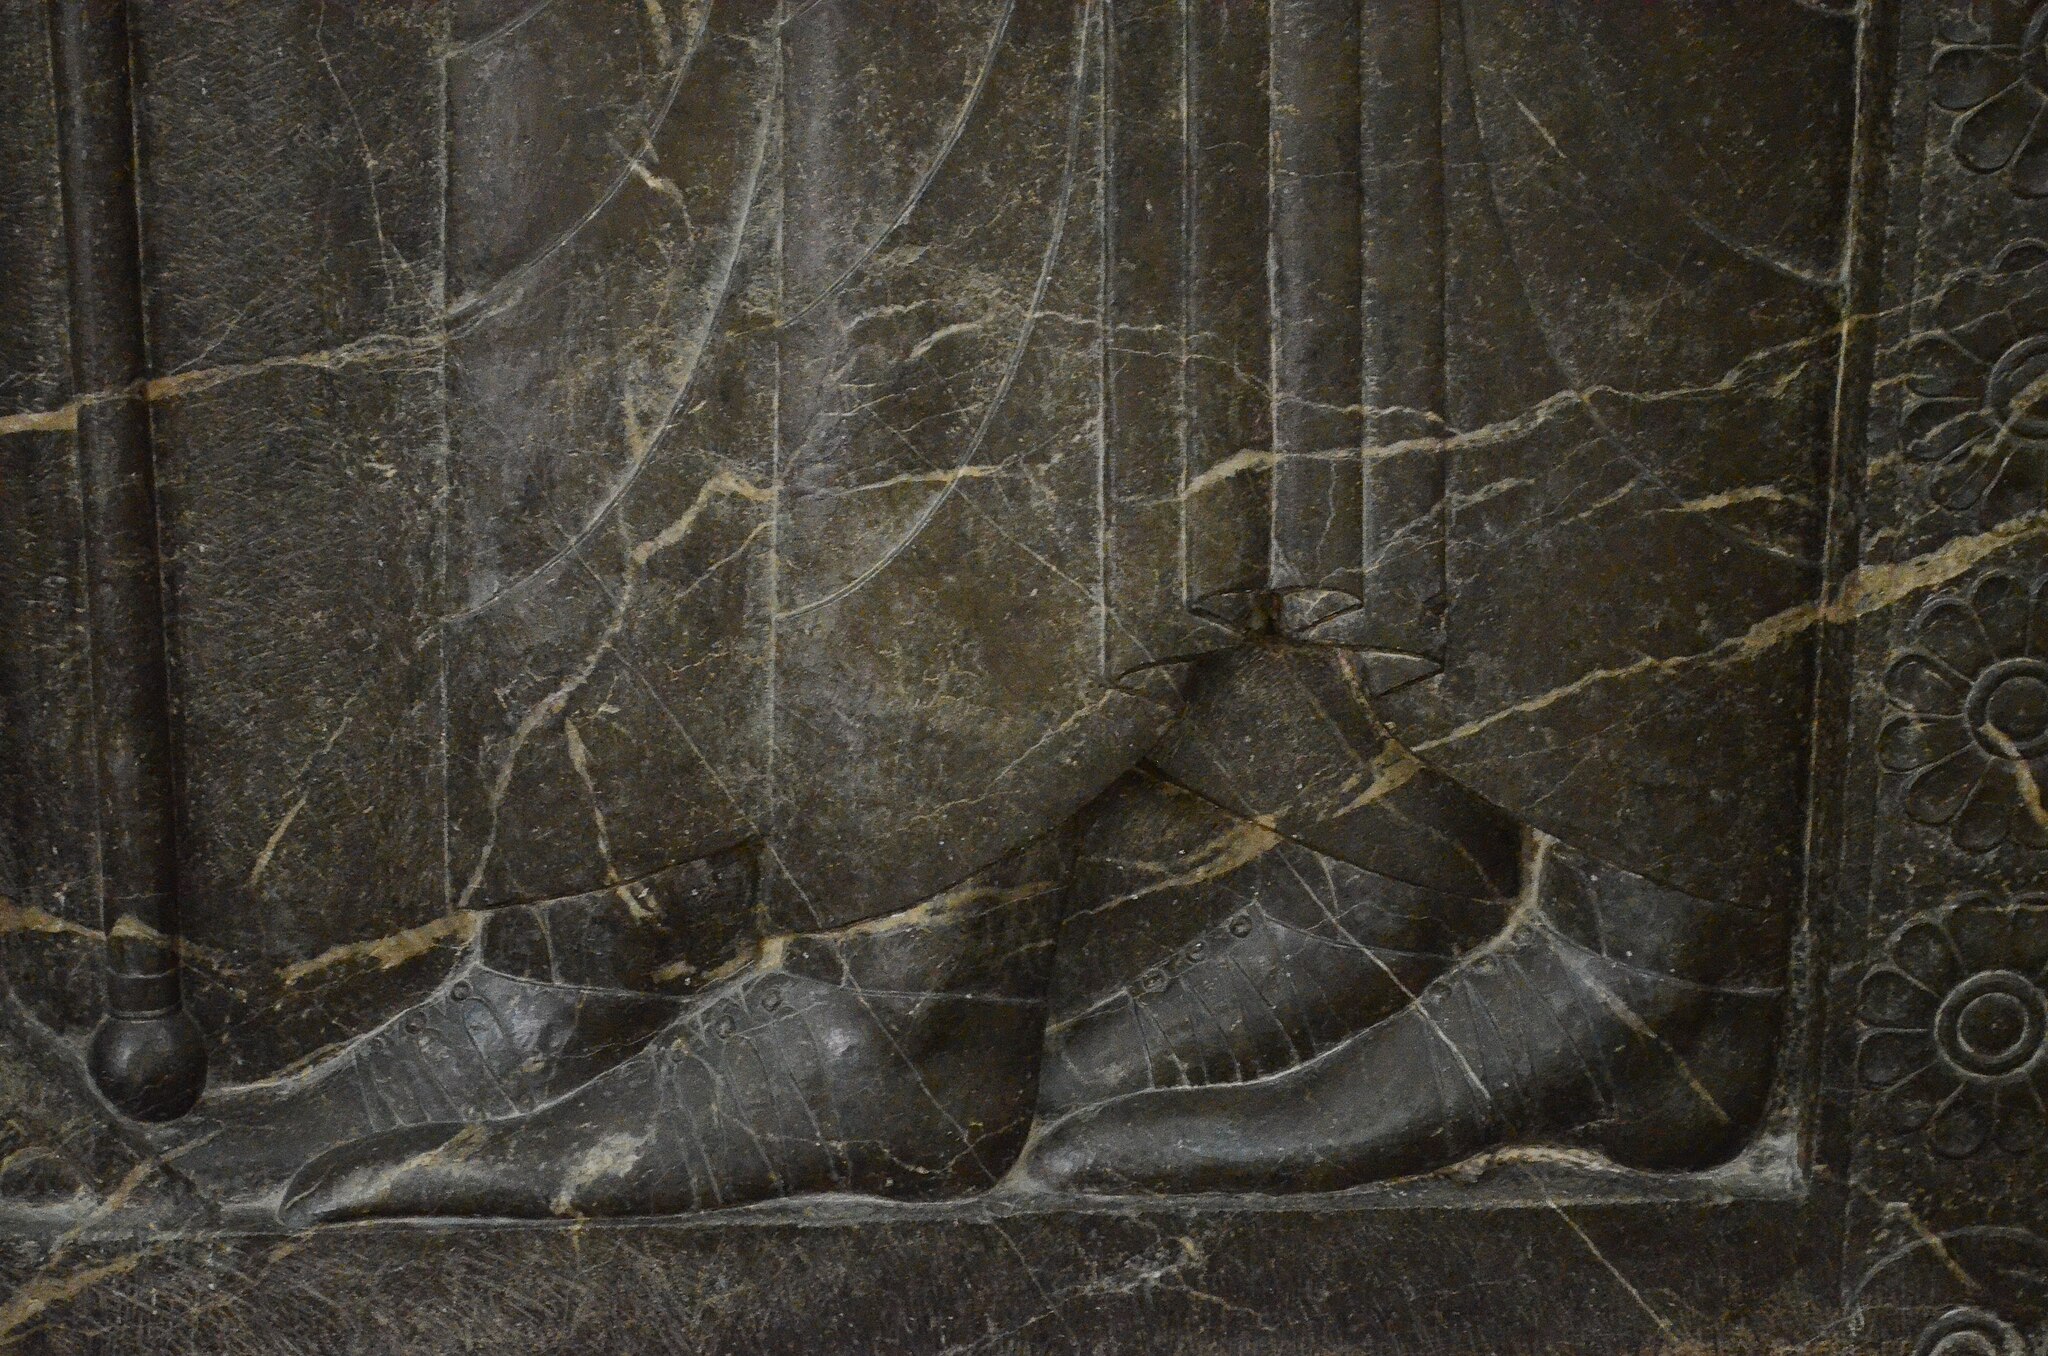
Title: National Museum of Iran Darafsh (802)
Description: National Museum of Iran
Date: 2015-06-17 14:23:24
Categories: GFDL, License migration redundant, Self-published work, Photos by Darafsh Kaviyani, Audience scene of Darius (or Xerxes I)